Apolinario Mabini

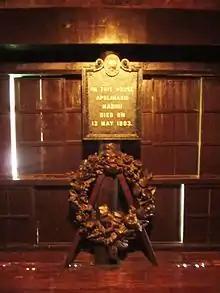
The marker of Mabini's death inside the antesala room of Mabini Shrine in Manila where he died.

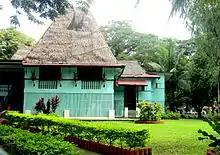
The Mabini Shrine, now located in the Polytechnic University of the Philippines (PUP) campus in Santa Mesa, Manila

Not long after his return, Mabini died of cholera at his home at 21 Calle Nagtahan, Manila, on May 13, 1903, at the age of 38, after consuming an unpasteurized and contaminated carabao milk. His funeral at the Binondo Church was attended by around 8,000 people, mostly Filipinos, including the foremost members of the "Iglesia Filipina Independiente" who took over and occupied the Binondo Church at the time.